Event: Nepal Earthquake
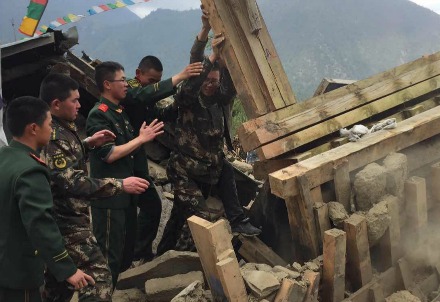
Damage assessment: damage